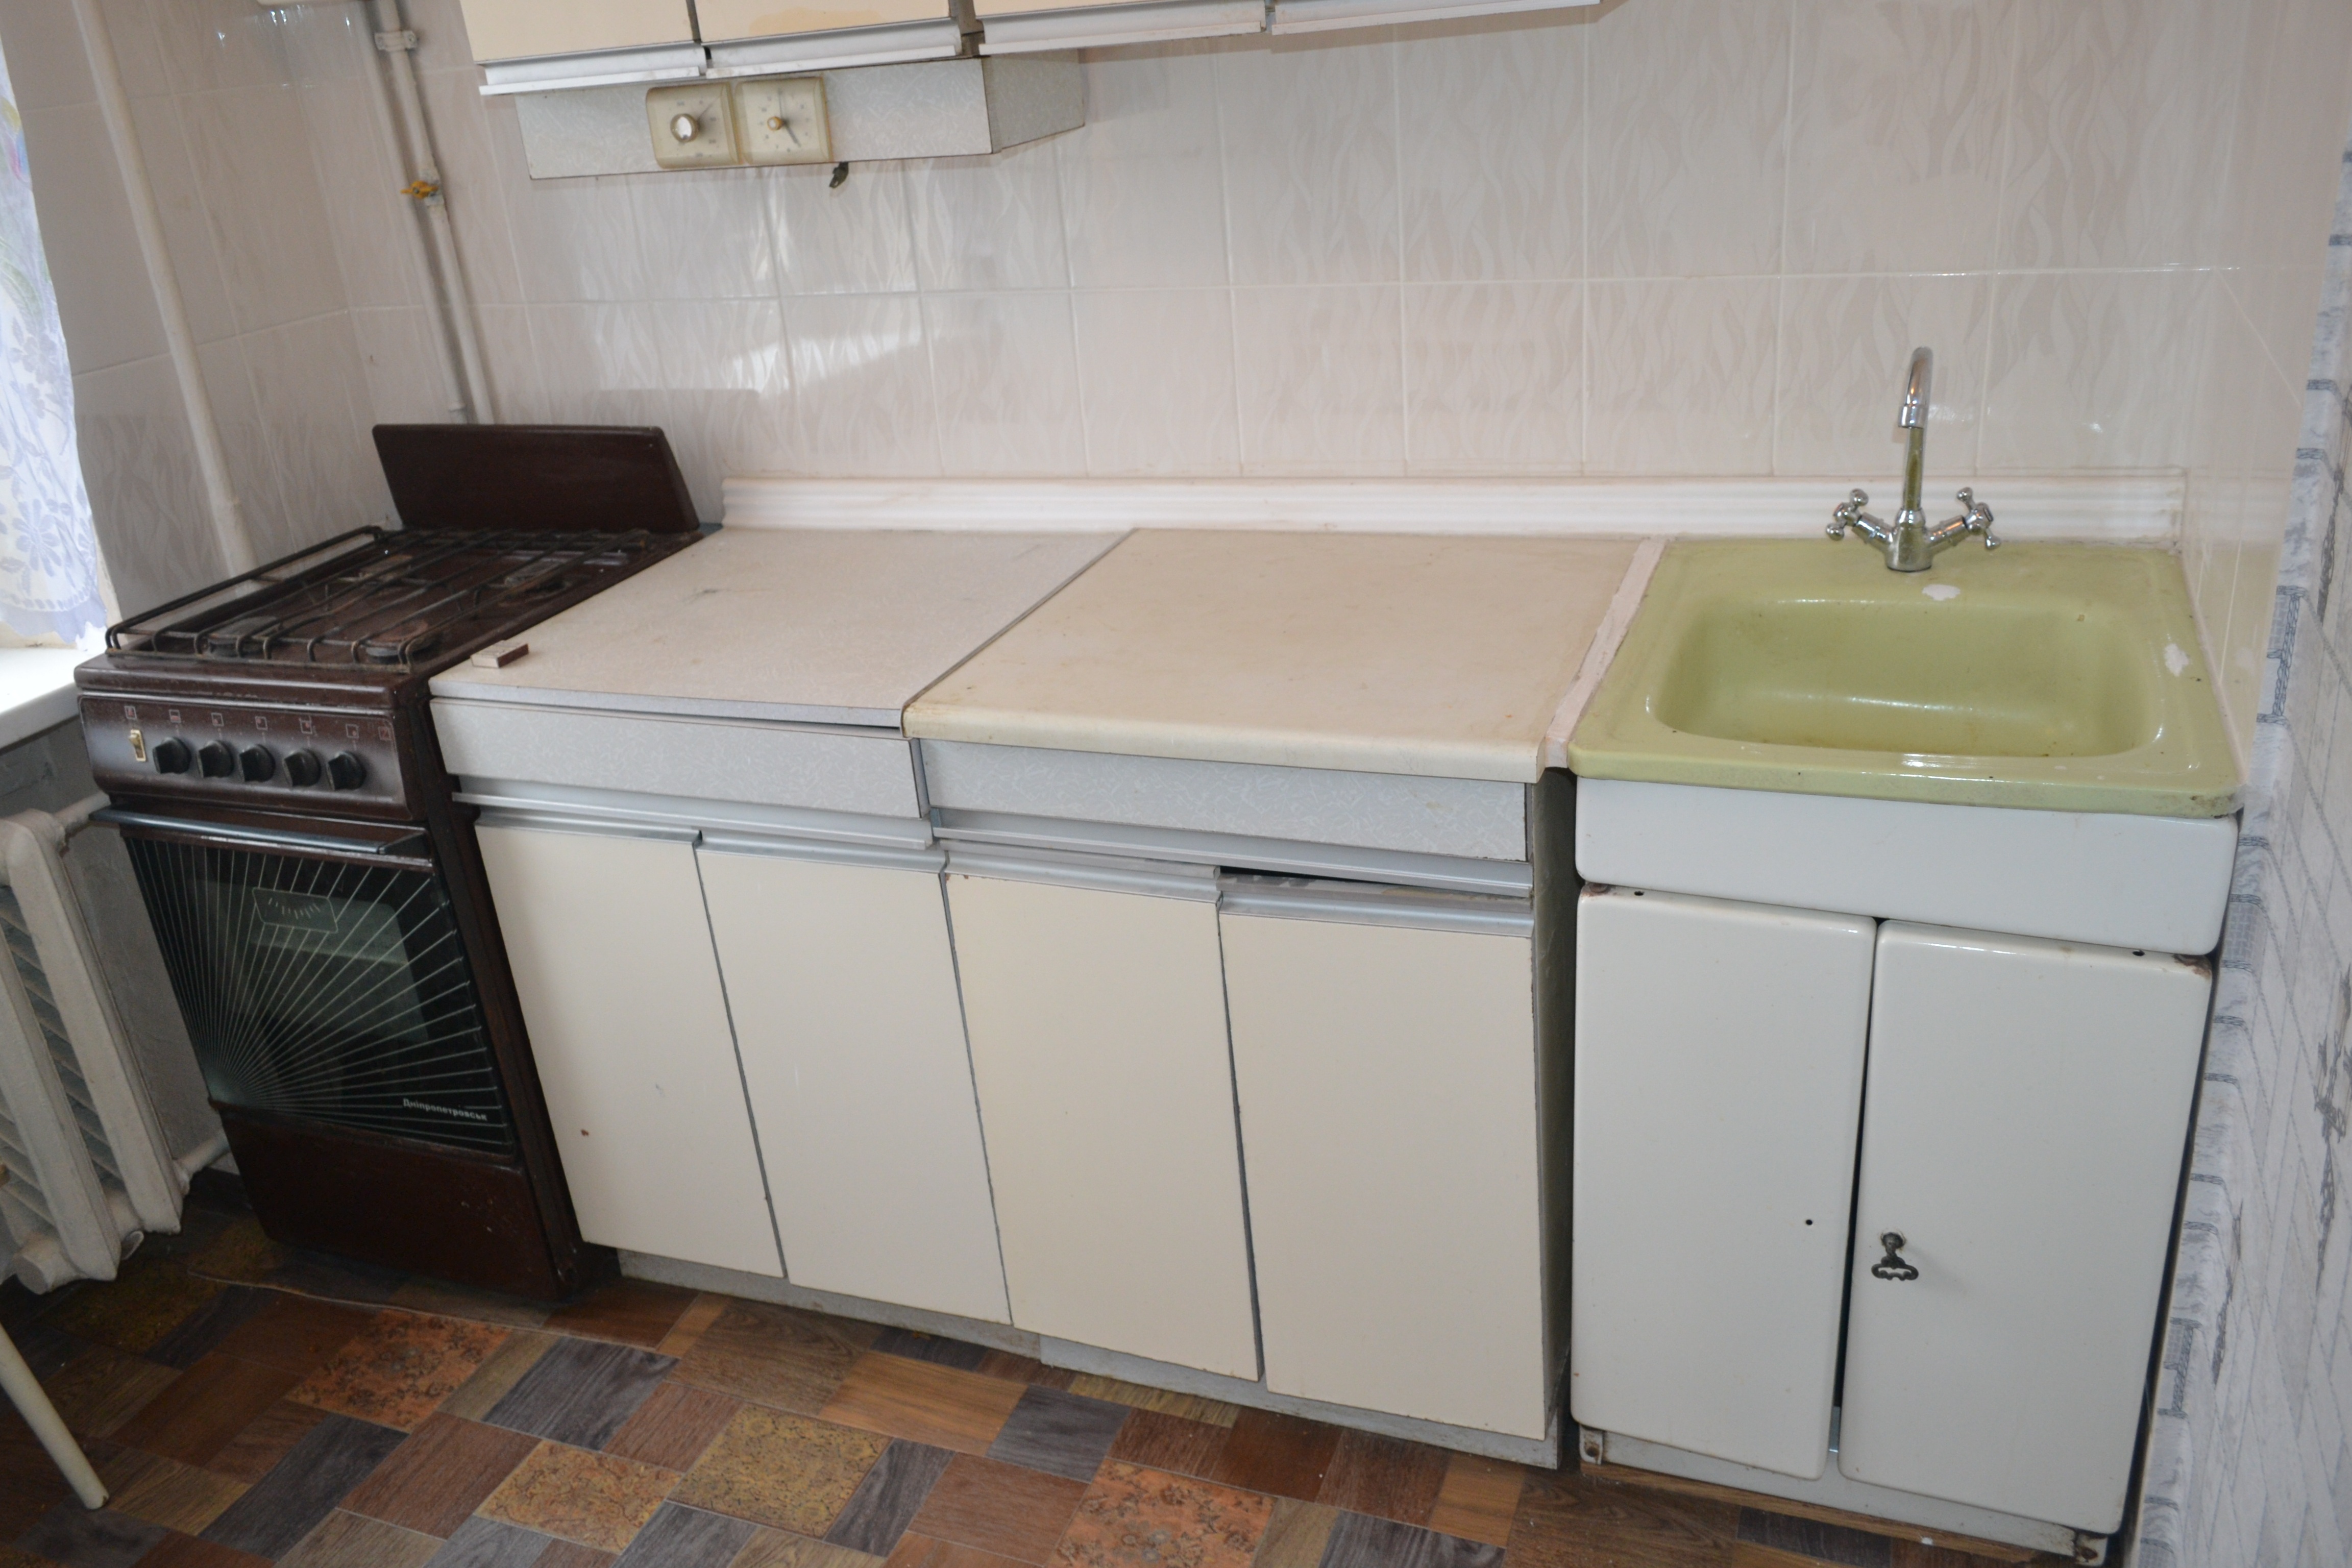
floor, interior, repair, kitchen, property, sink, furniture, room, countertop, stove, flooring, regiment, interior kitchen, cupboards, plumbing fixture, cabinetry